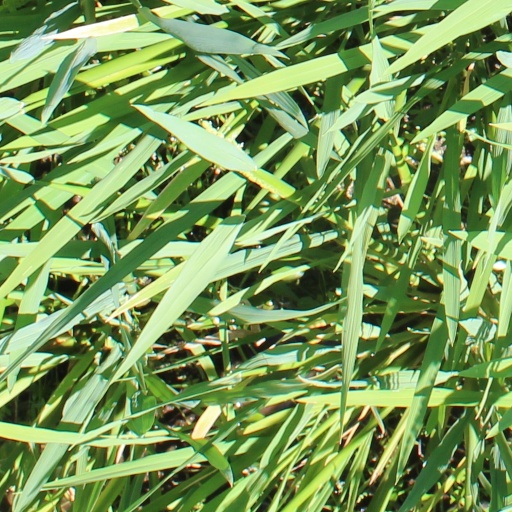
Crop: rice